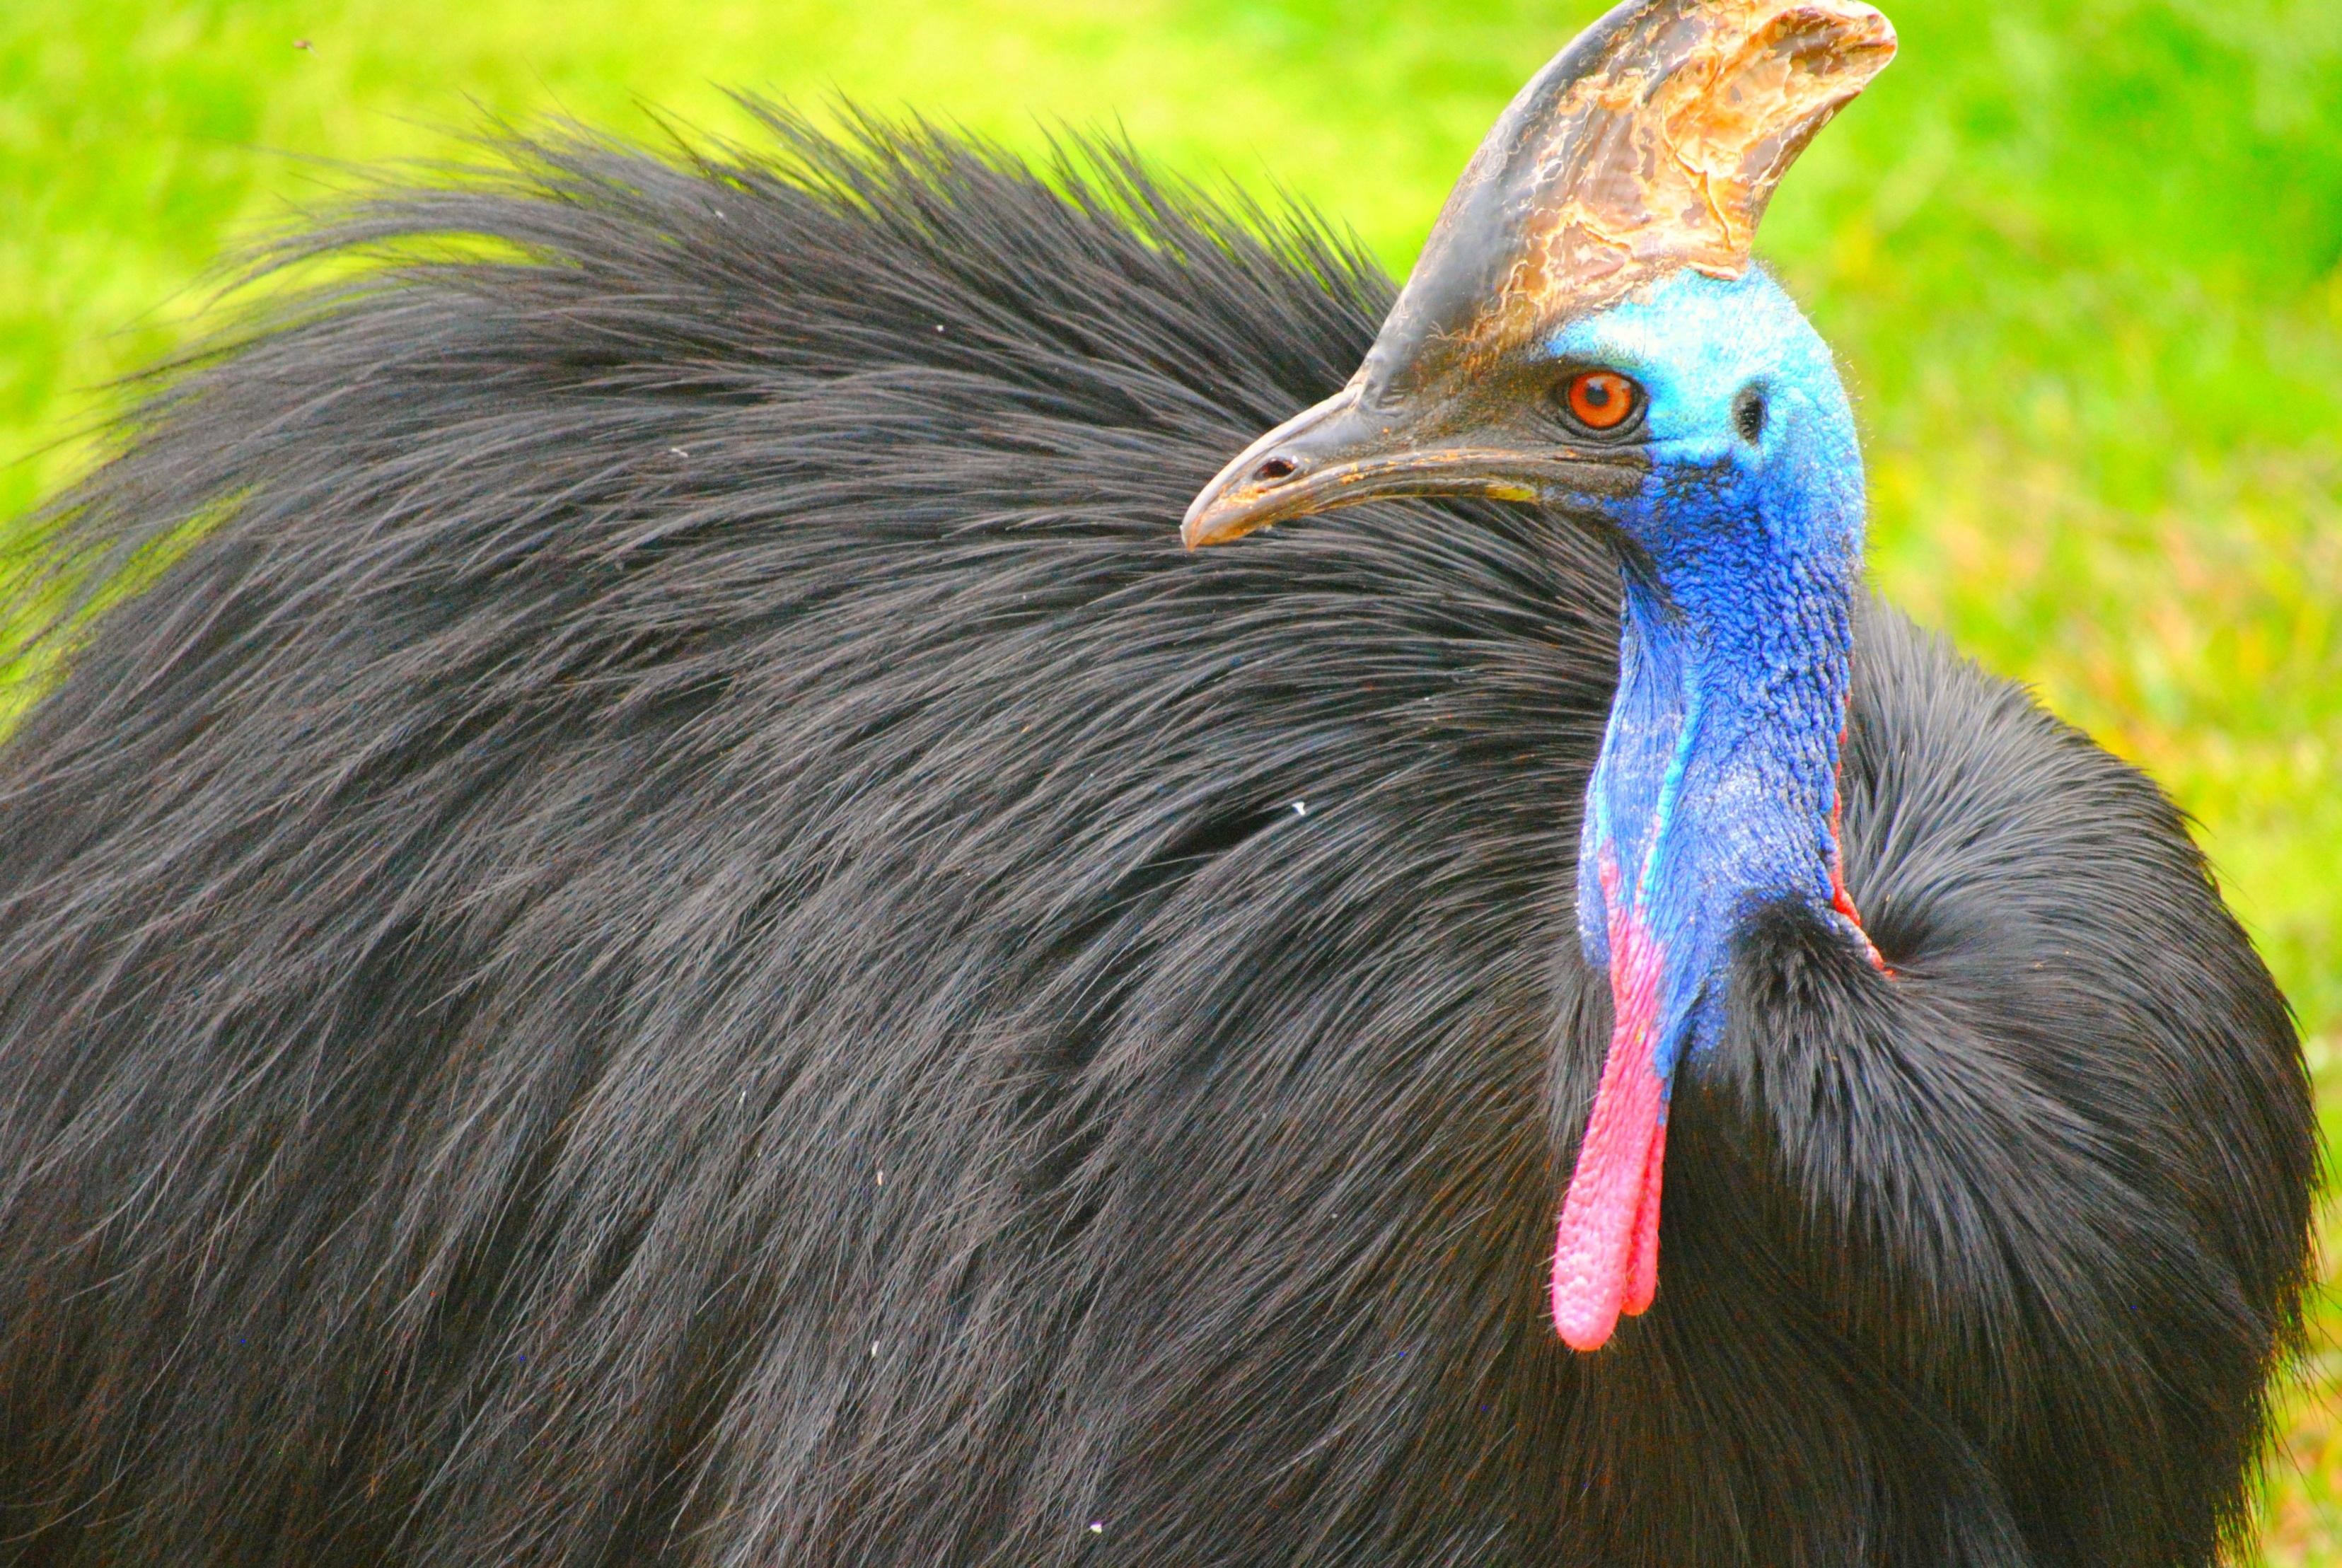
nature, bird, wing, white, retro, animal, wildlife, horn, cow, cattle, beak, symbol, mammal, blue, black, fauna, vertebrate, african, talon, coraciiformes, horned, flightless bird, cassowary, casuariiformes, horned bird